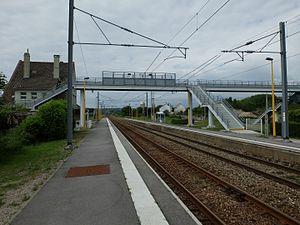
Vue des voies, des quais, du bâtiment voyageurs et de la passerelle de la gare de Dannes - Camiers.
La gare de Dannes-Camiers est une gare ferroviaire française de la ligne de Longueau à Boulogne-Ville, située sur le territoire de la commune de Camiers, à proximité de Dannes, dans le département du Pas-de-Calais, en région Hauts-de-France.